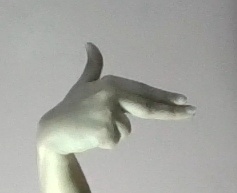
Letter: ghain